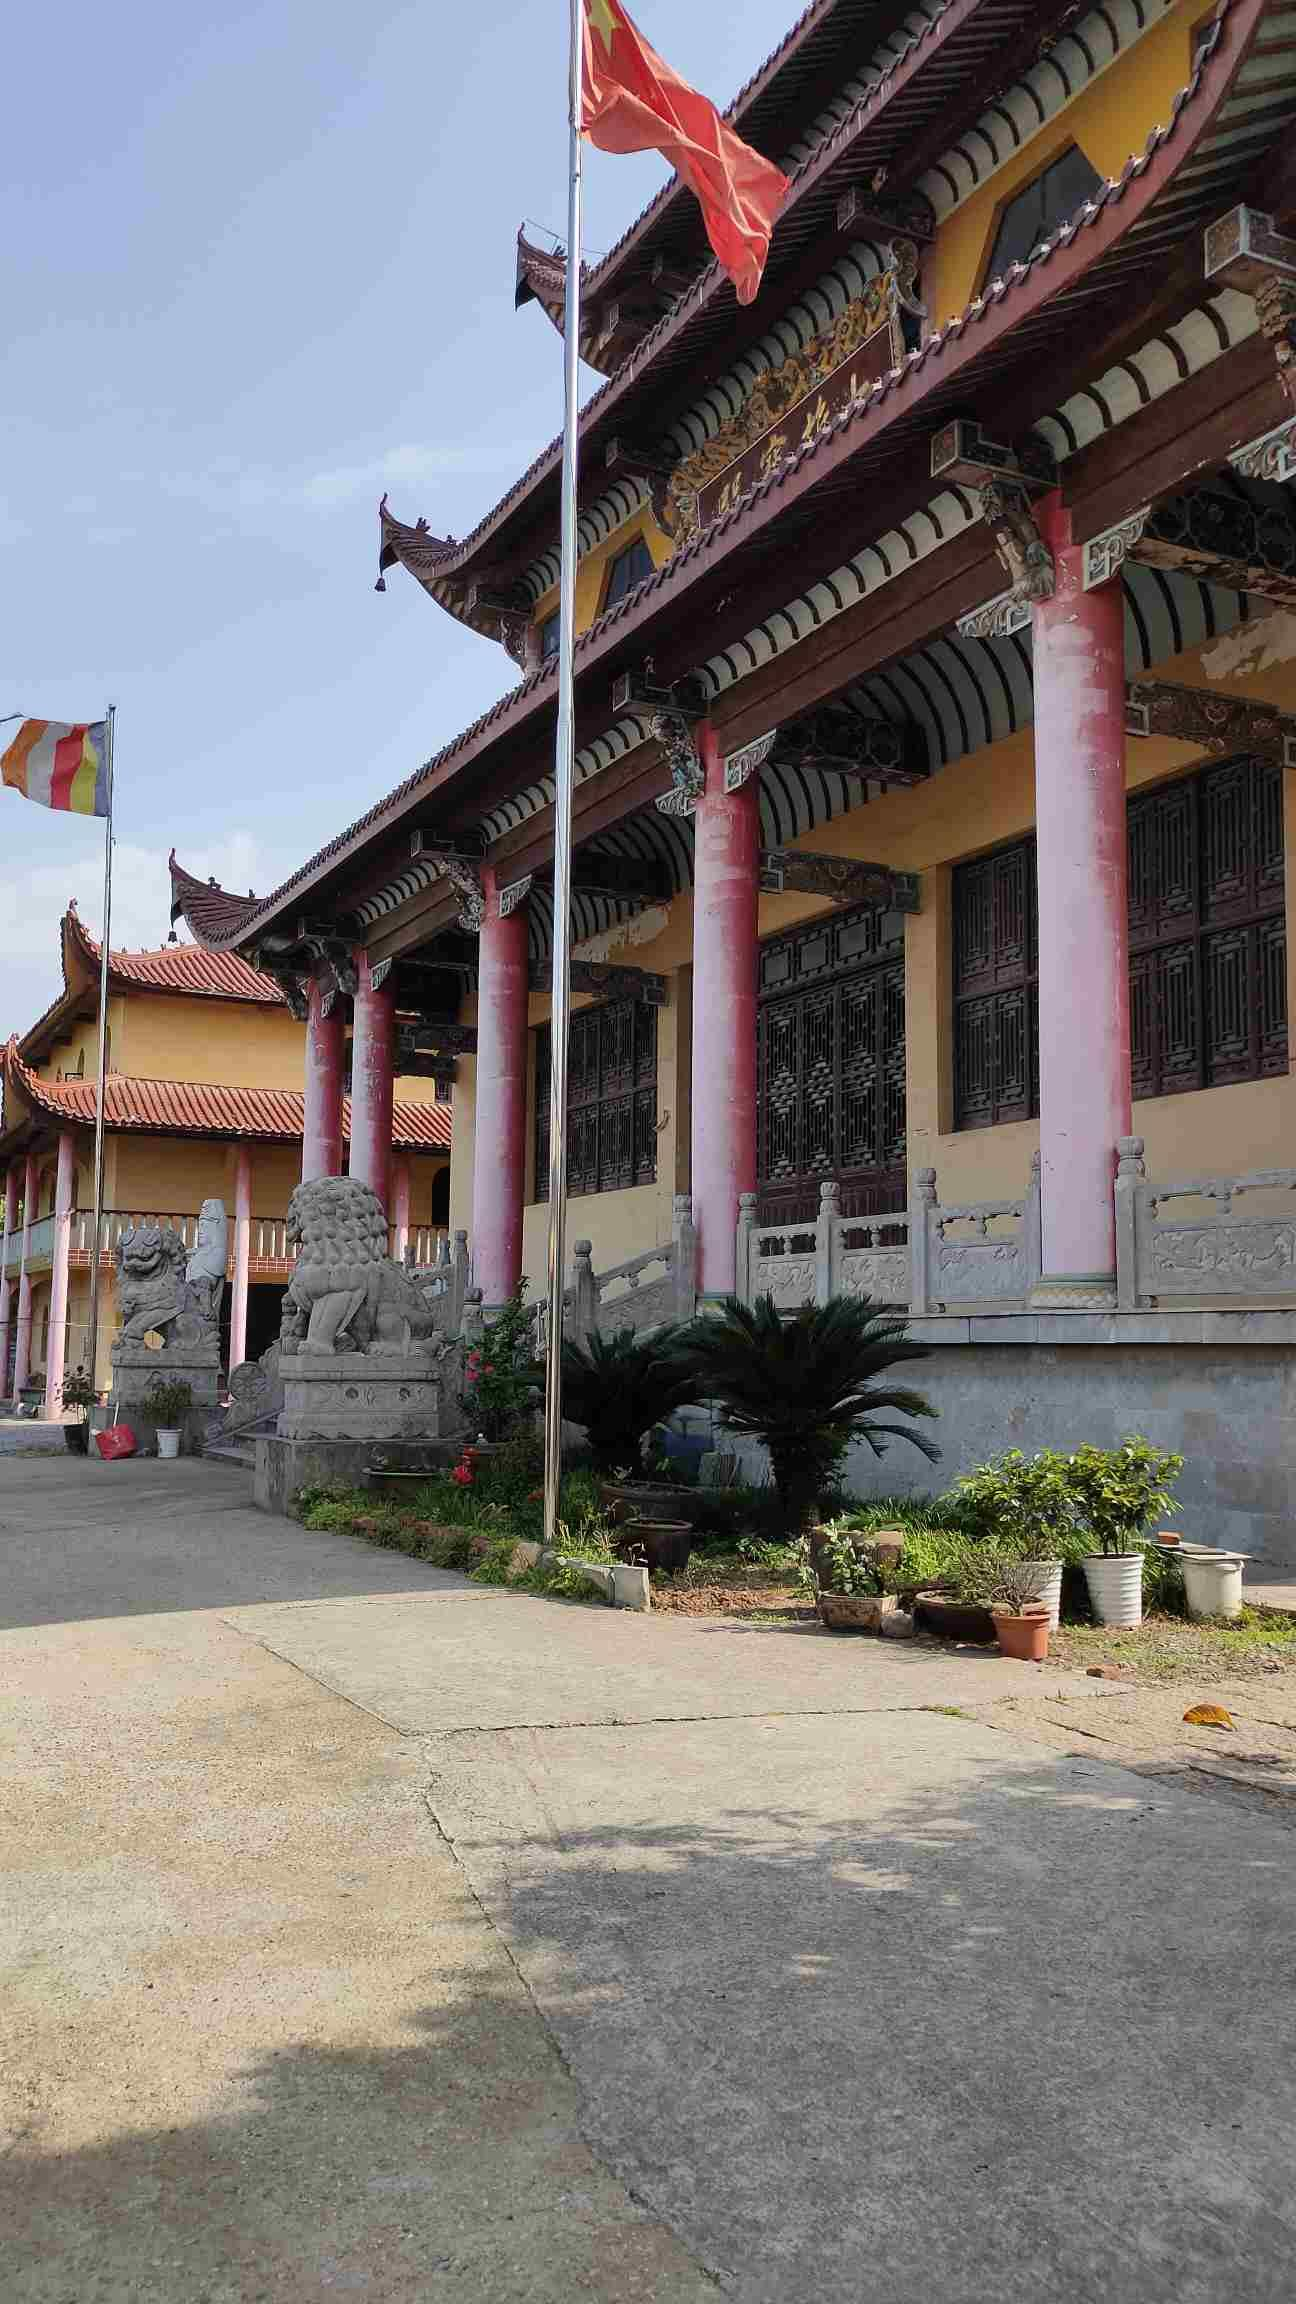
地标名称：三城寺
所在城市：安庆市·宜秀区